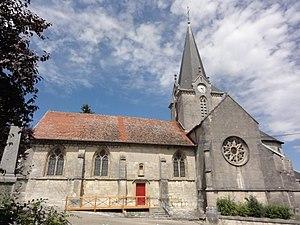
Dammarie-sur-Saulx (Meuse) église
Cet article recense les monuments historiques de la Meuse, en France.
Dammarie-sur-Saulx est une commune française située dans le département de la Meuse, en région Grand Est.